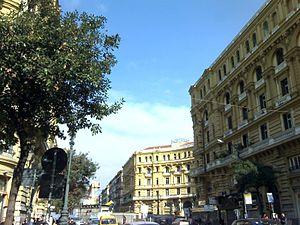
Le Corso Umberto I est une des rues historiques les plus récentes de Naples. D'une longueur de 1,3 km, la rue constitue une artère fondamentale qui unit le centre de la ville à la gare centrale.